Giovanna Battaglia Engelbert

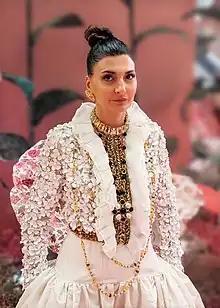
Engelbert at the Nita Mukesh Ambani Cultural Centre opening in April 2023

Giovanna Battaglia Engelbert (born Giovanna Battaglia on 26 September 1979) is an Italian fashion businesswoman, stylist, editor and former model. She is the Global Creative Director of Swarovski Group.